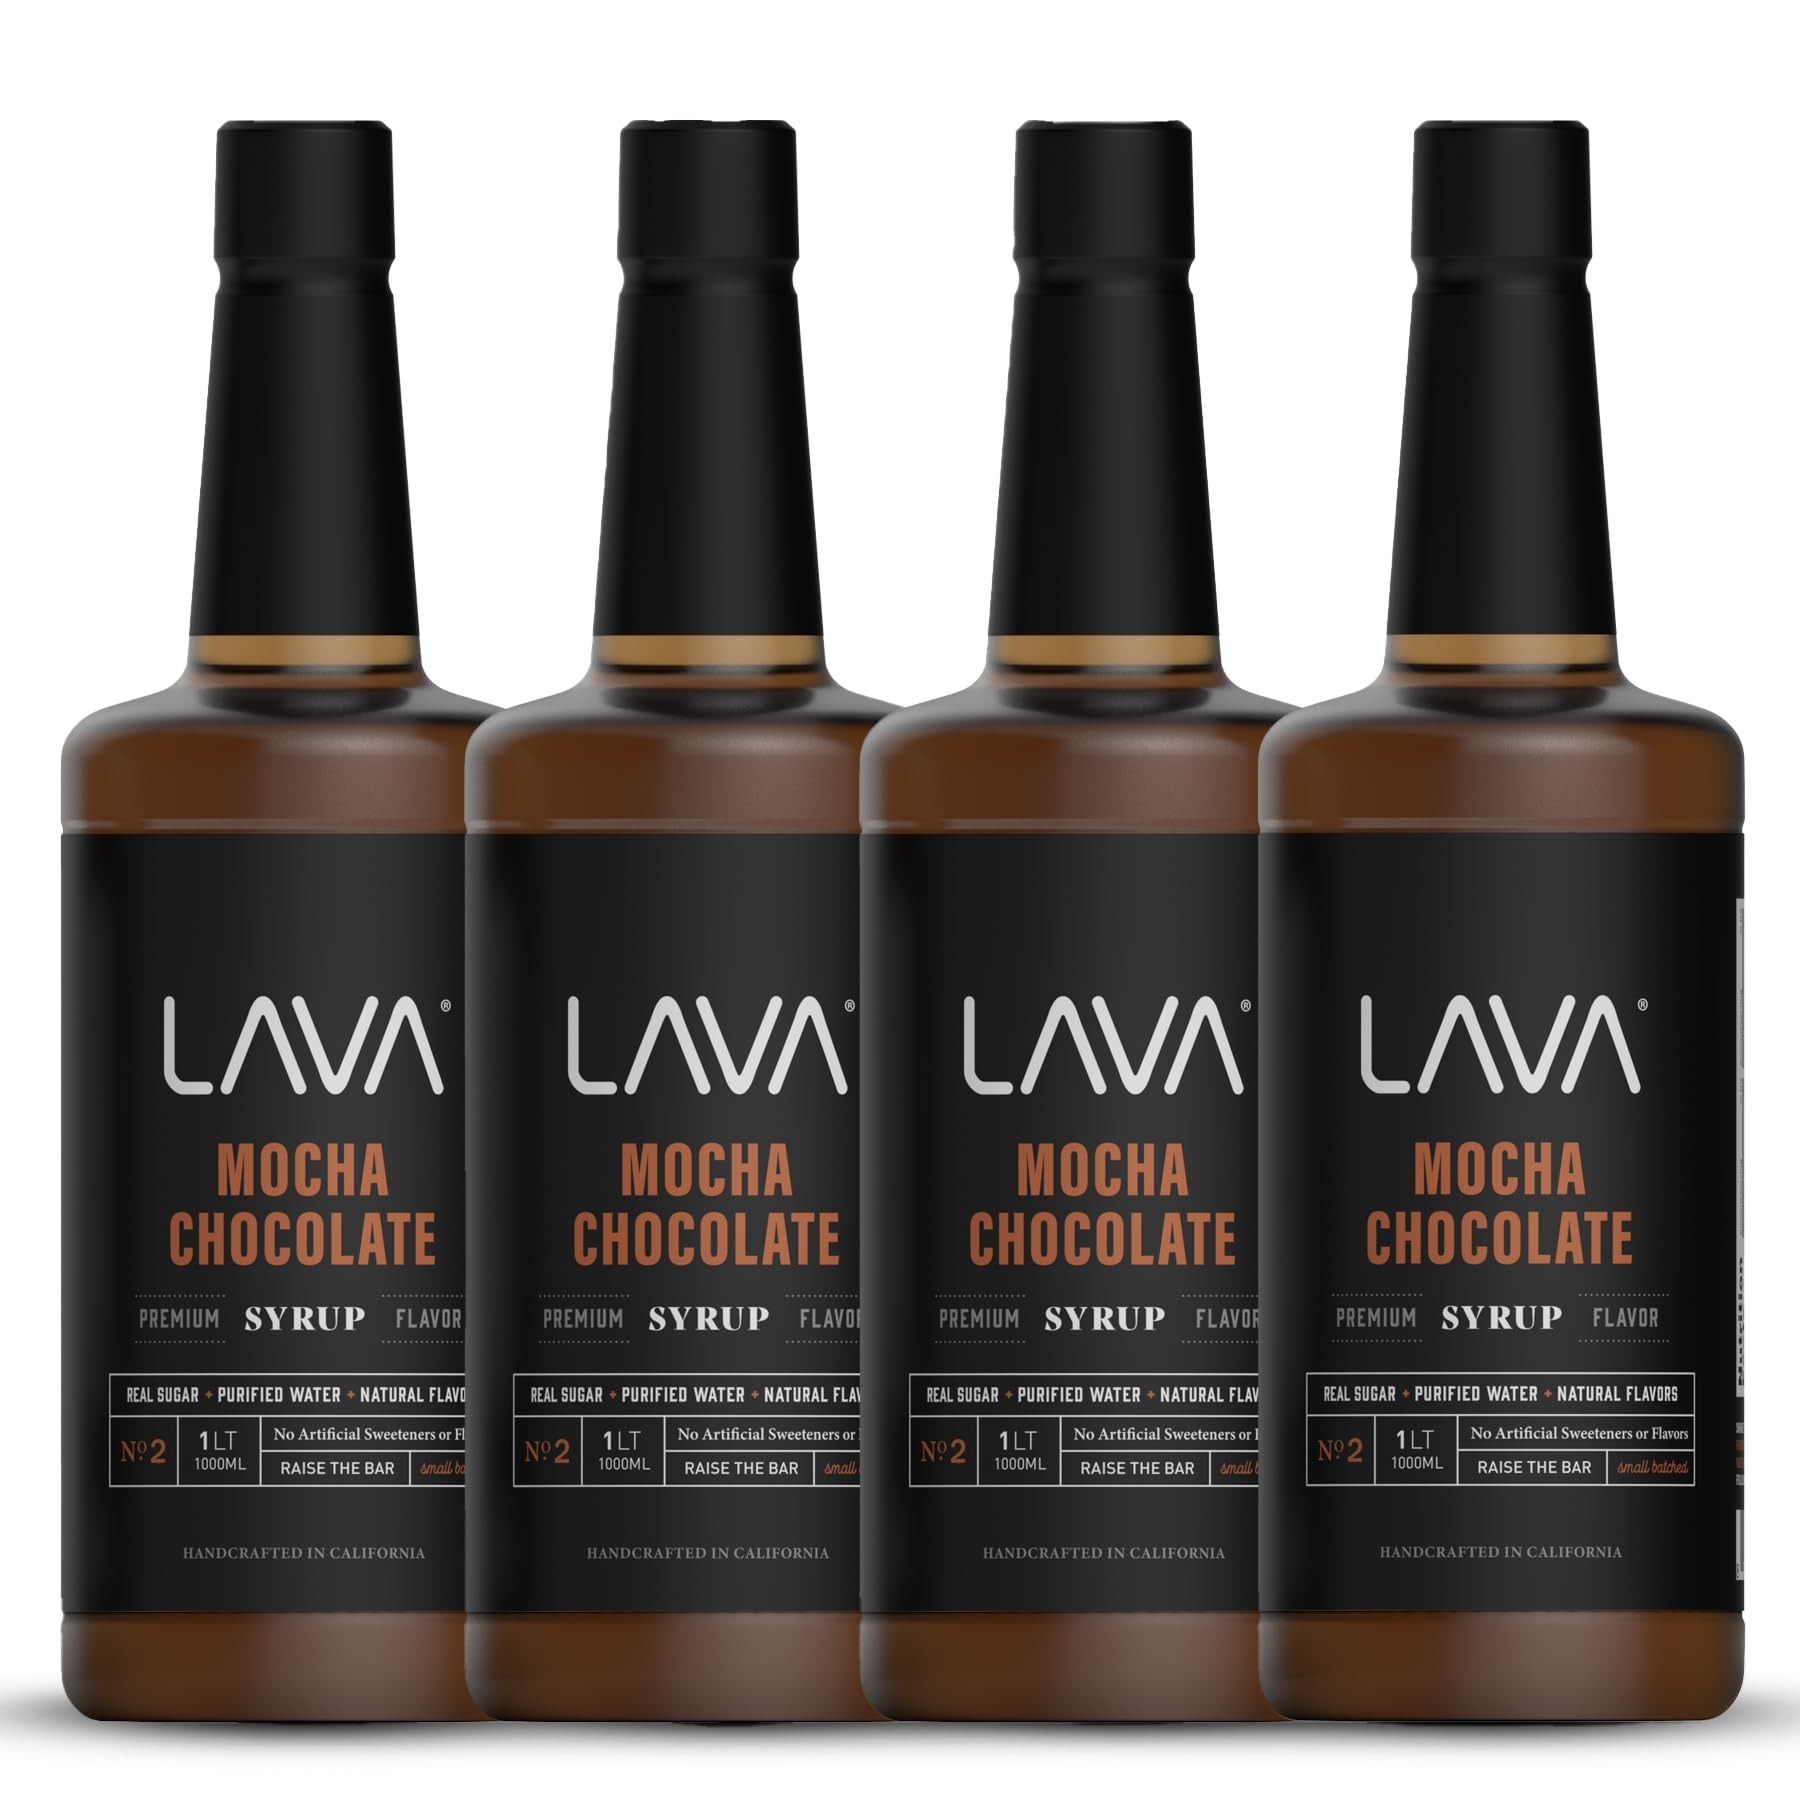
Item Name: (4-Pack) LAVA Premium Mocha Chocolate Syrup, Chocolate Coffee Sweetener, 33.8oz (1-Liter), Made with 100% Sugar, No Artificial Sweeteners, Flavors, or Colors.
Bullet Point 1: Mocha chocolate syrup made with 100% sugar, no artificial sweeteners, flavors, or colors.
Bullet Point 2: Big bold smooth chocolate flavor with no bitter aftertaste; will transform your coffee.
Bullet Point 3: Versatile mocha chocolate coffee sweetener also great for latte, yogurt, ice cream, oatmeal, smoothies, and more.
Product Description: Indulge in the extraordinary with our premium Caramel Sea Salt syrup coffee sweetener, a revelation for your morning cup of joe! Crafted with pure 100% sugar and no artificial sweeteners, flavors, or colors, this is the ultimate choice for coffee aficionados who seek an opulent, guilt-free delight. This bottle goes a long way. With just a drizzle, our syrup transforms your coffee into a sensational blend of rich caramel and the perfect touch of sea salt, offering big, bold decadent flavor and just the right amount of sweetness. Savor the luxurious notes of caramel with a tantalizing hint of sea salt, awakening your senses in every sip. But don't let its magic stop at coffee; this syrup's versatility knows no bounds. Elevate your culinary creations by drizzling it over desserts, swirling it into yogurt, enhancing your morning oatmeal, or turning your ice cream into a divine treat, and much more. Experience a world of flavor and sweetness, all in one exquisite bottle. Bid farewell to compromises and say hello to the perfect companion for your daily ritual. Elevate your coffee experience with our Caramel Sea Salt syrup and watch your taste buds revel in a symphony of pure delight, whether in your coffee or beyond.
Value: 33.8
Unit: Fl Oz

Price: 54.99